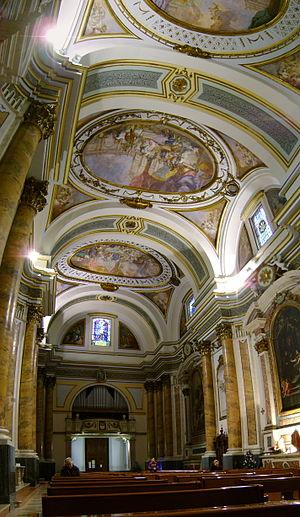
Giacinto Diano, né le 28 mars 1731 à Pouzzoles et mort le 13 août 1803 à Naples, est un peintre italien. Son frère Vincenzo Diano était également peintre.